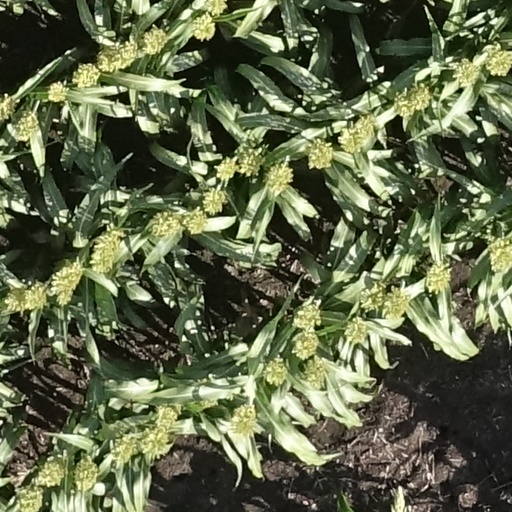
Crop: sorghum